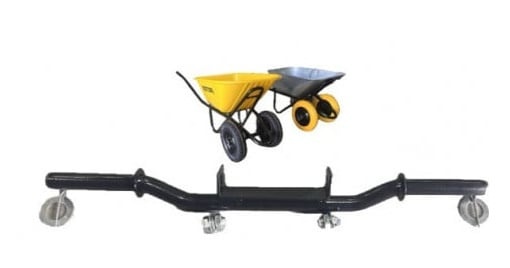
Adaptor dublu AX pentru roabă, ax 20x93 mm, diametru șurub 19 mm
Adaptor dublu AX pentru roabă, ax 20x93 mm, diametru șurub 19 mm Adaptorul dublu AX pentru roabă este un accesoriu esențial pentru fixarea eficientă a roților, oferind o soluție robustă pentru utilizare intensă. Cu dimensiuni de 20x93 mm pentru ax și diametru de 19 mm pentru șurub, acest adaptor este compatibil cu o gamă largă de modele de roabe disponibile pe piață, fiind potrivit pentru aplicații diverse, inclusiv construcții, grădinărit și agricultură. Caracteristici cheie și beneficii: Compatibilitate extinsă: Proiectat să se potrivească cu majoritatea modelelor de roabe, oferind o fixare stabilă și sigură a roților. Construcție solidă: Fabricat din materiale rezistente, acest adaptor este ideal pentru utilizare în medii de lucru solicitante și condiții variate. Versatilitate în utilizare: Perfect pentru lucrări de construcții, grădinărit, agricultură și alte activități unde transportul greutăților necesită stabilitate și siguranță. Detalii tehnice: Ax: 20x93 mm Diametru șurub: 19 mm Compatibilitate: Majoritatea modelelor de roabe SKU: 14232 Categorii: Roabe Adaptorul dublu AX pentru roabă este soluția optimă pentru utilizatorii care au nevoie de o fixare sigură și de durată a roților, contribuind la o manipulare mai ușoară și sigură a încărcăturilor în diverse medii de lucru.
Brand: Aquatic Elefant
Category: Arts & Entertainment > Hobbies & Creative Arts > Arts & Crafts > Art & Crafting Tool Accessories > Spinning Wheel Accessories > Drive Wheels